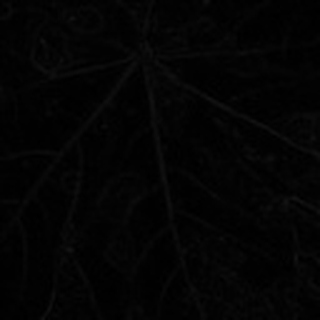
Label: cotton_target_spot